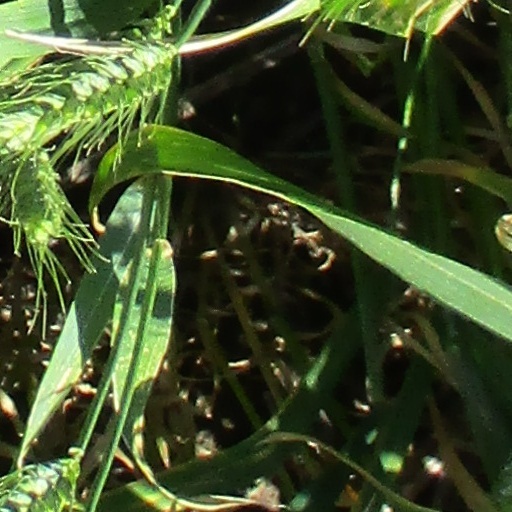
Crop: wheat